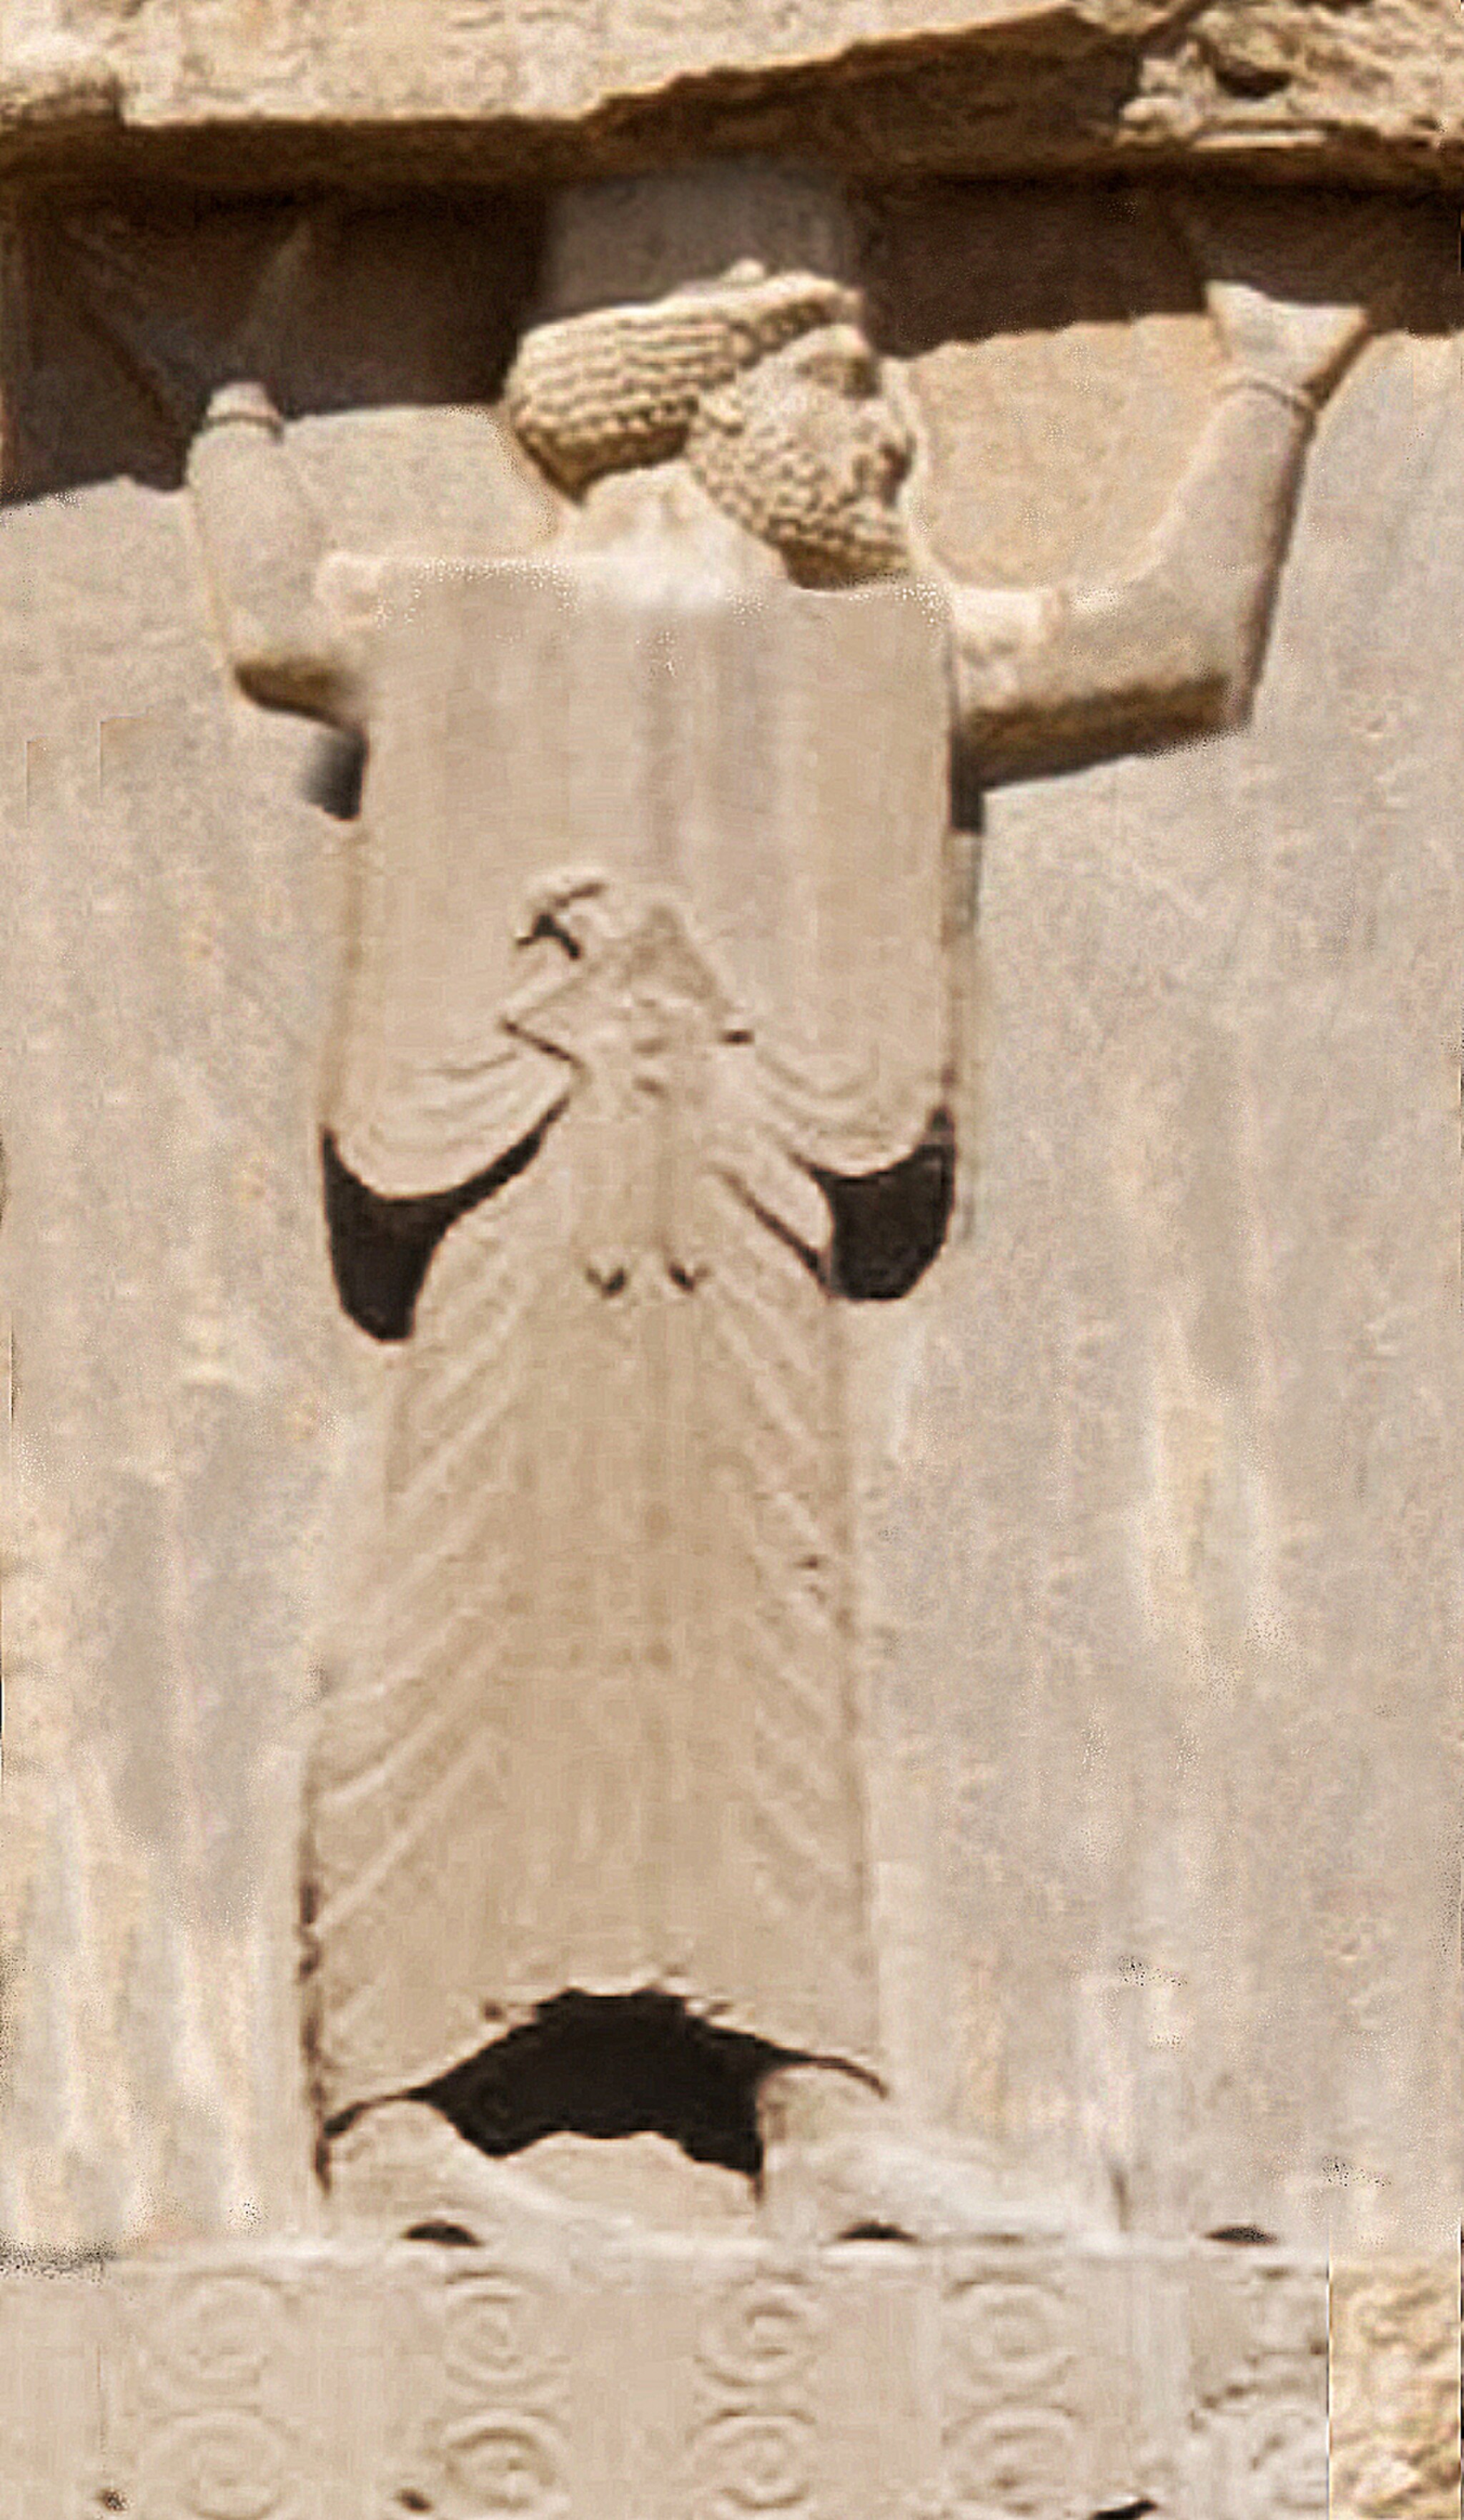
Title: Xerxes I tomb Persian soldier circa 480 BCE
Description: Xerxes I tomb Persian soldier circa 480 BCE. Composite of the Persian soldier on the tomb of Ataxerxes (body) and the Persian soldier on the tomb of Xerxes (head)
Date: 2018-10-17 09:13:22
Categories: Ancient Persia, Tomb of Xerxes I, Extracted images, Derivative works from images by User:Poco a poco